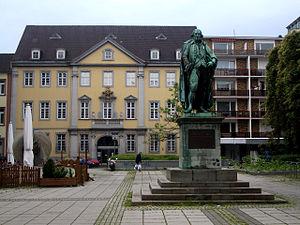
La fonderie royale de Munich est une fonderie d'art coulant exclusivement du bronze qui exista entre 1822 et 1931. Beaucoup de statues de Munich et de ses environs y ont été réalisées.